Semyon Sakhnov

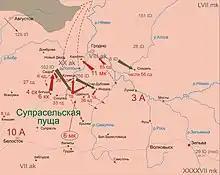
The fighting around Grodno, 24–25 June 1941

Sakhnov led his group to the Ozyory area on 24 June, having heard from another officer that Soviet troops were attempting to make a stand at Skidel. They arrived there in the afternoon, finding that the head of the operational department of the neighbouring 85th Rifle Division's staff had organized a defense from remnants of two regiments of the 56th and 85th with roughly 350 personnel. Skidel was surrounded by German tanks and infantry by the end of the day and Sakhnov, who had taken command, withdrew the troops across the Neman to the area of Most under the cover of darkness. On 25 June he and the staff officers went to Shchuchyn by staff car to retrieve rear units of the division there and shifted them and the remnants that could be collected to the area of Lida that night. Seeking the 3rd Army headquarters, supposedly at Lunno, Sakhnov and the division rear units met the commander of the 56th's 184th Rifle Regiment with 700 of his men while en route to Most and headed for Lunno on the morning of 27 June.